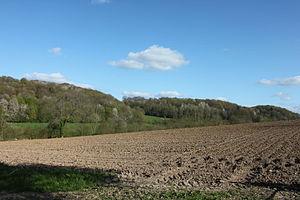
La vallée de la Véronne vue depuis la chapelle Saint-Firmin
Saint-Martin-Saint-Firmin est une commune française située dans le département de l'Eure, en région Normandie.